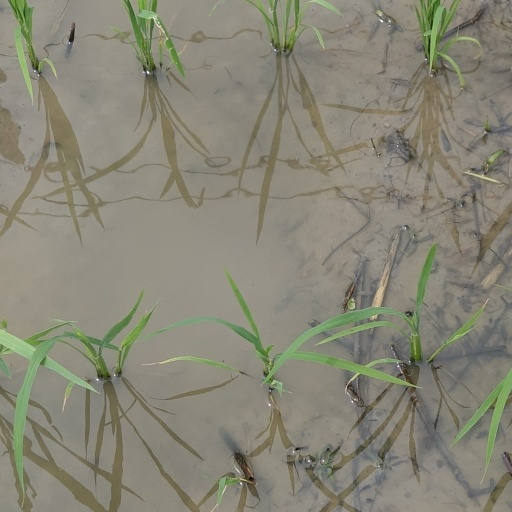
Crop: rice